Supreme Court of Liberia

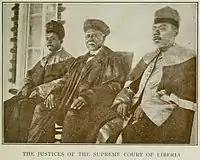
Chief Justice during 1910

In 1864 one of the most controversial legal battles was fought between two presidents, Joseph Jenkins Roberts, President of Liberia during 1848–55 against Stephen Allen Benson, another president of the country during 1856–63 over charges of land speculation. Roberts won in the lower court on account of his powers, the Supreme Court overturned the decision.